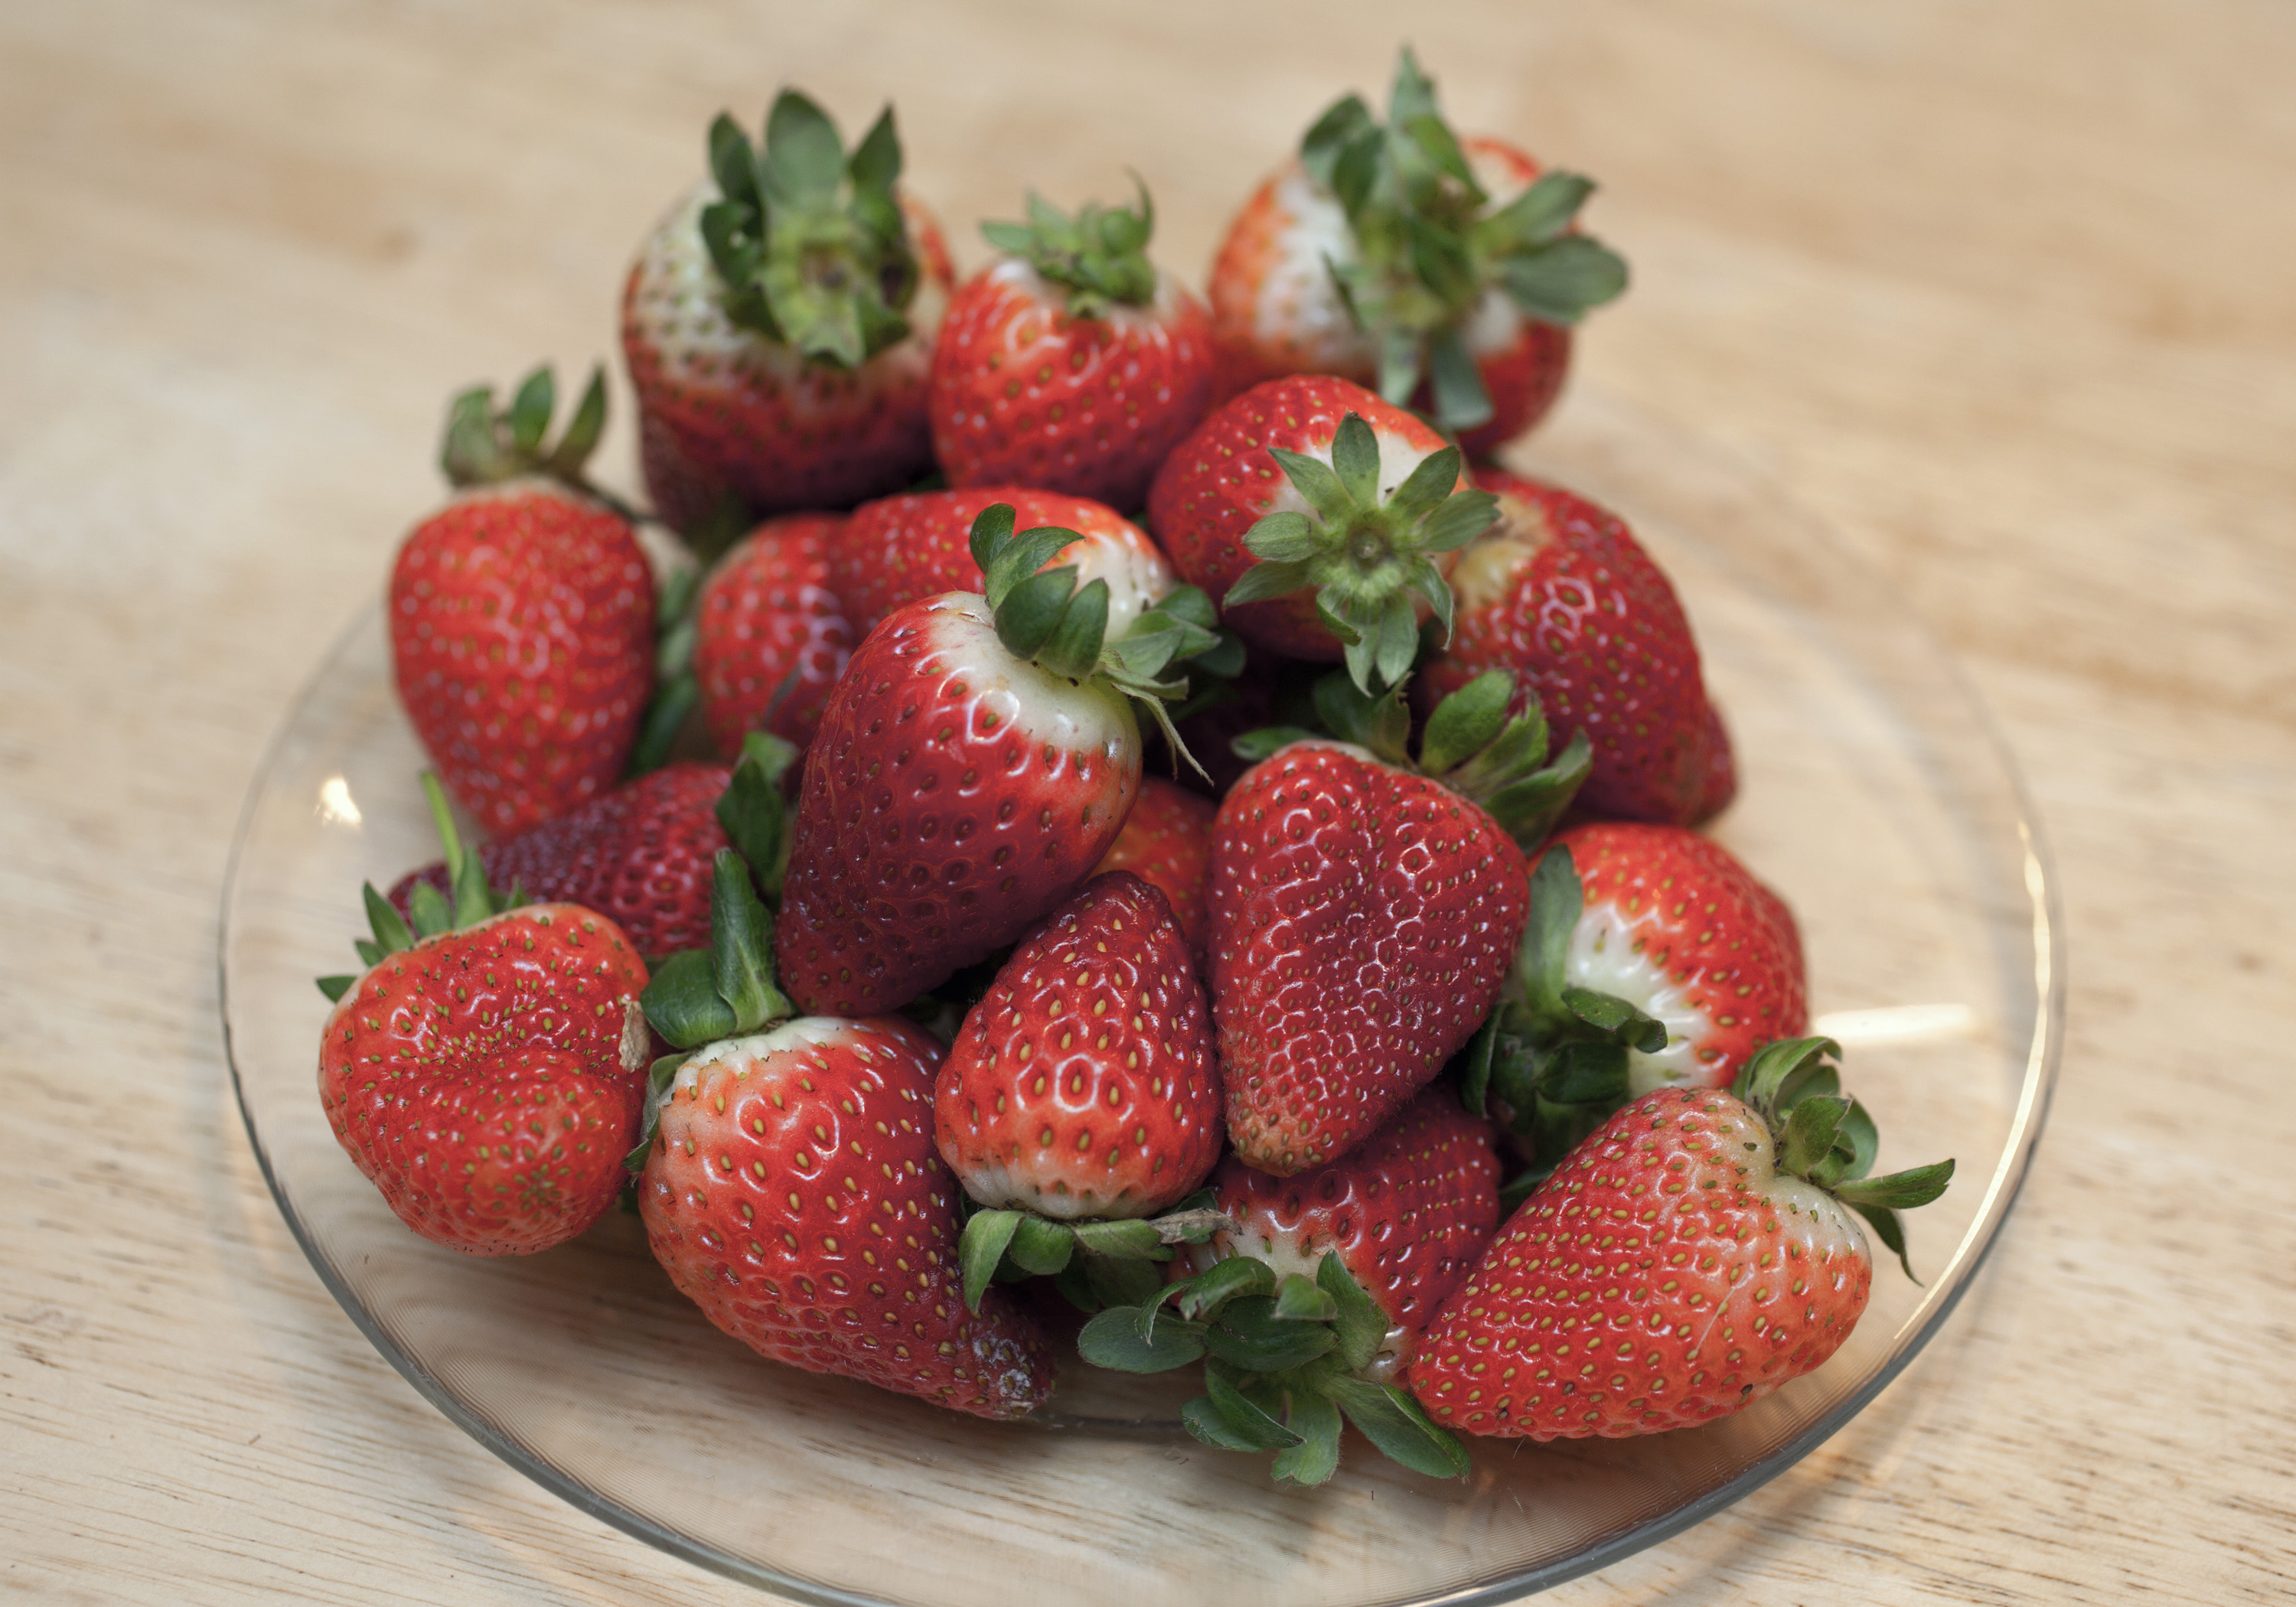
plant, fruit, berry, dish, food, produce, california, strawberry, strawberries, sacramento, pavlova, frutti di bosco